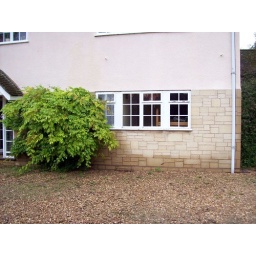
You can see the tide-mark in this shot of the Paddock building taken the day the water finally vanished.